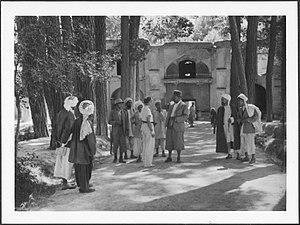
Annemarie Schwarzenbach est une écrivaine, photographe, journaliste et aventurière suisse.
Ella Maillart est une voyageuse, écrivaine et photographe suisse.